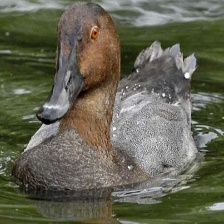
Species: CANVASBACK
Scientific name: AYTHYA VALISINERIA
ImageNet parent category: drake